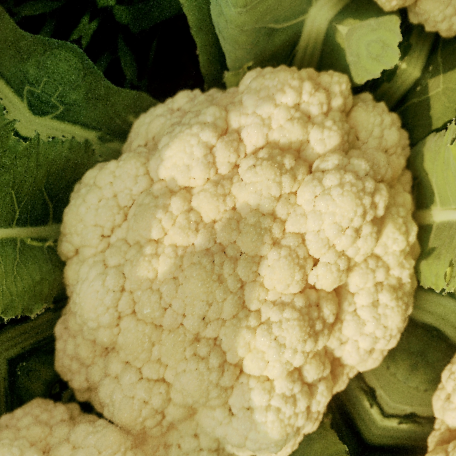
Label: Disease Free